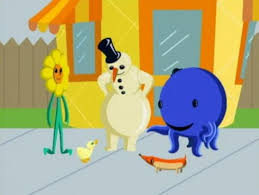
Portrait style: Cartoon Portrait